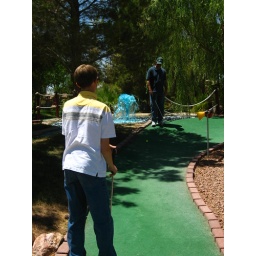
standing at the end to make sure the ball doesn`t land in the water